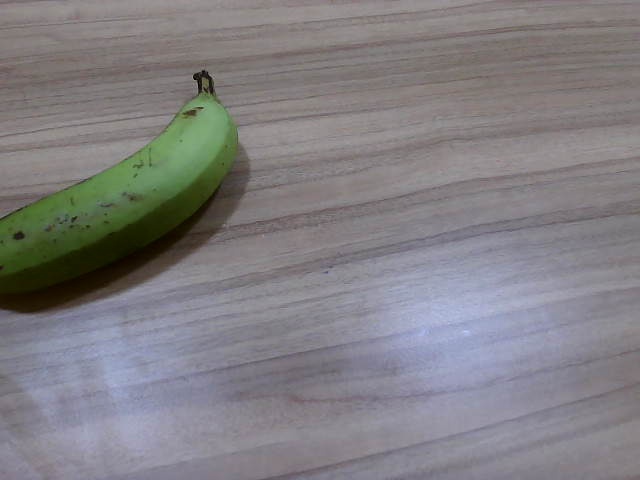
Label: Raw_Banana